HMAS Perth (D29)

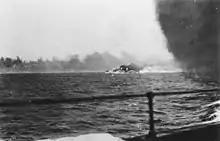
"Perth" seen from amidst the smokescreens during the Battle of Matapan, 28 March 1941

The ship entered the floating drydock on 9 February and remained there for 10 days. During this time, her catapult was removed and replaced by a pair of captured Italian Breda AA guns, one on each side of the catapult mount. In addition, a non-rotating Type 286 search radar was installed. On the morning of the 27th, she was one of the escorts for destroyers carrying reinforcements for Operation Abstention, the attack on the island of Kastellorizo, off the Turkish coast in the Italian Dodecanese Islands. Arriving there that night, the British ships found that the Italians had reinforced their garrison; after landing the reinforcements, the army commanders decided to evacuate the island as they were outnumbered by the garrison.